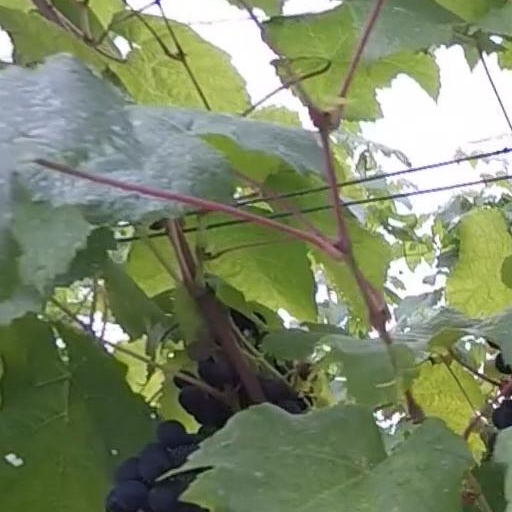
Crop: grape